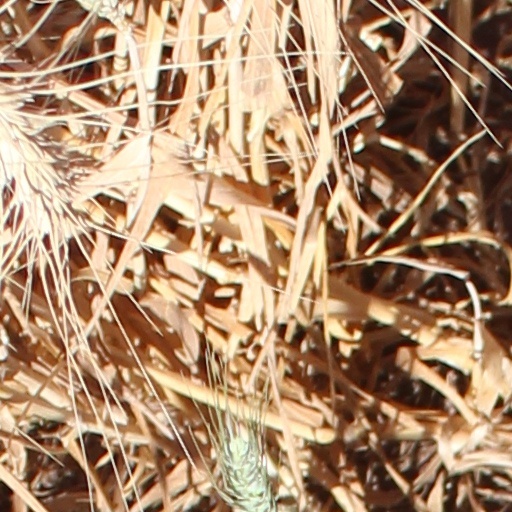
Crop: wheat